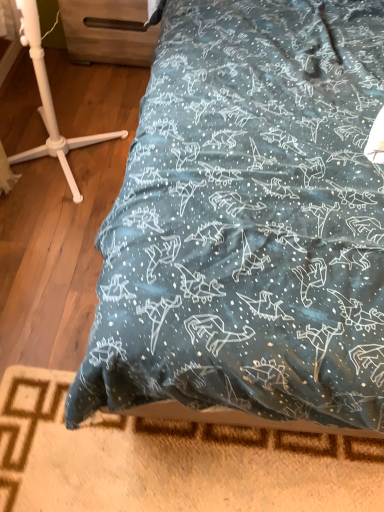
Question: From a real-world perspective, there is one bed below the wooden drawer at upper left. Please locate it and provide its 2D coordinates.
Answer: [(0.648, 0.434)]